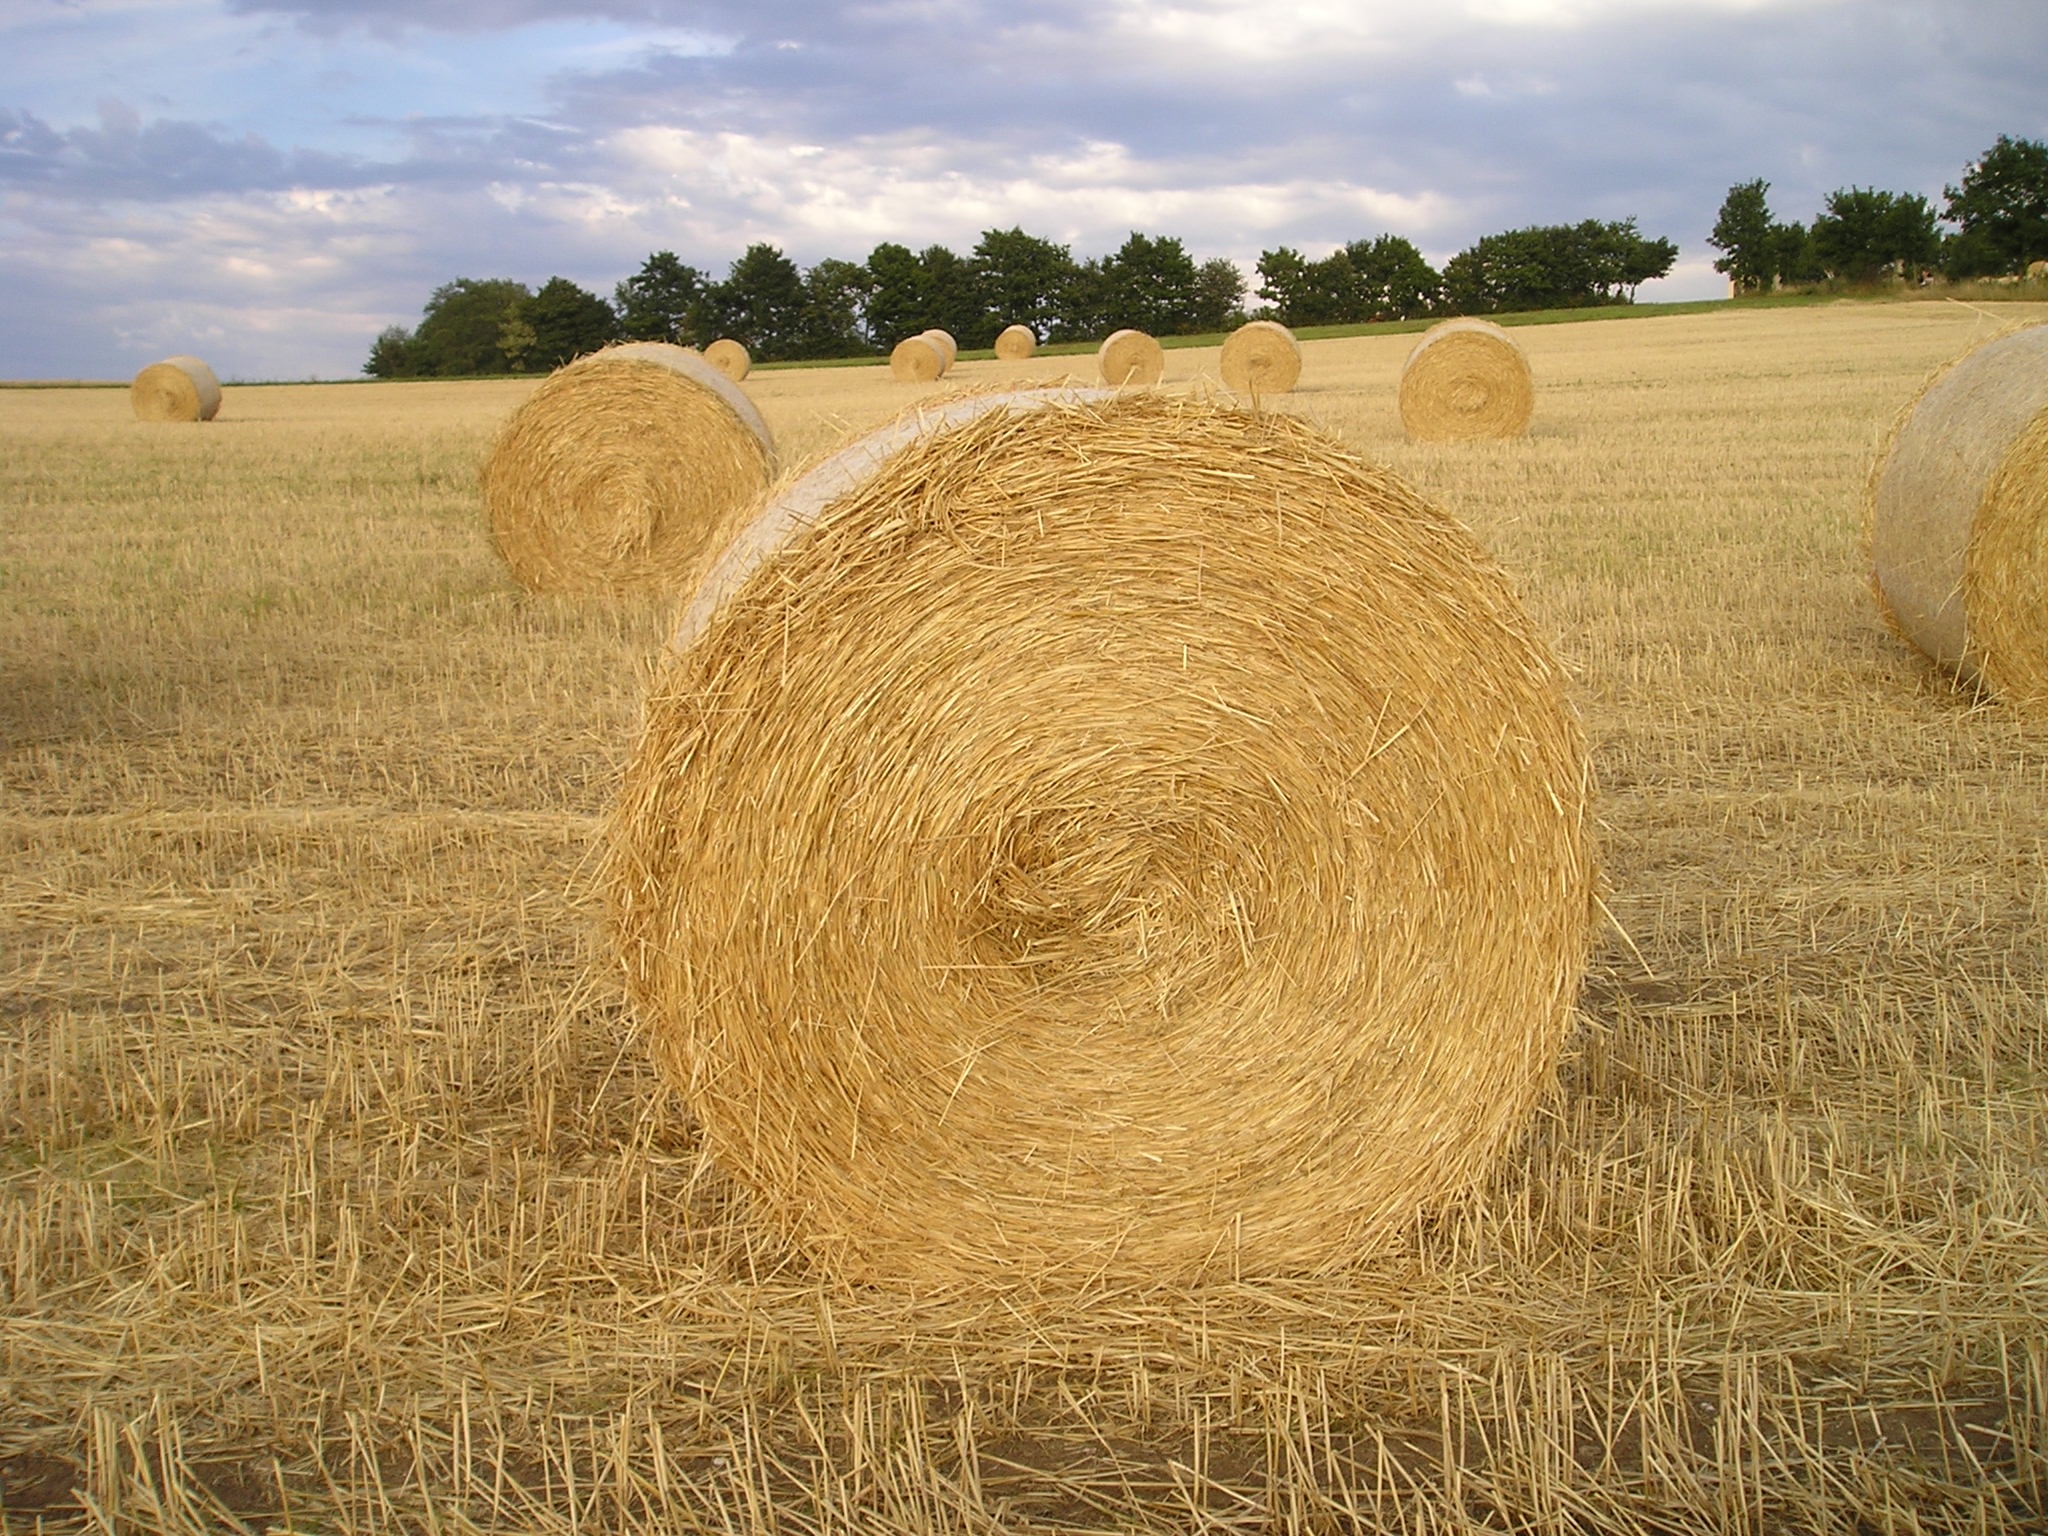
landscape, nature, plant, hay, bale, field, farm, meadow, wheat, prairie, summer, food, harvest, crop, pasture, soil, agriculture, fields, grassland, straw, cereals, mow, hay bales, straw bales, rural area, flowering plant, grass family